HMS Aigle (1801)

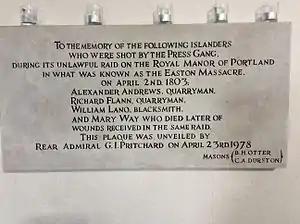
A plaque in St George's Church, Portland, remembering two quarrymen, a blacksmith and a young lady who died during the Easton Massacre

"Aigle" was first commissioned for the English Channel, under Captain George Wolfe in December 1802 and completed for sea service on 24 March 1803.